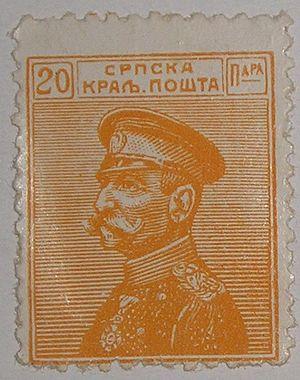
Pierre Iᵉʳ de Serbie, né le 29 juin 1844 à Belgrade, et mort le 16 août 1921, fut roi de Serbie de 1903 à 1918, puis au terme de la Première Guerre mondiale, roi des Serbes, des Croates et des Slovènes de 1918 à 1921.